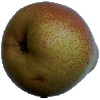
Label: Pear Forelle 1